Slobodan Jovanović

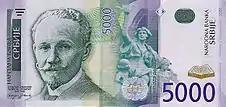
Jovanović on a 5,000 Serbian dinar bill

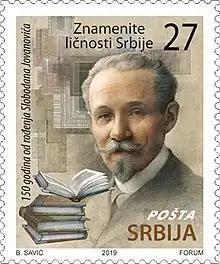
Jovanović on a 2019 stamp of Serbia

Jovanović was decorated Order of Osmanieh and Order of Saint Sava.